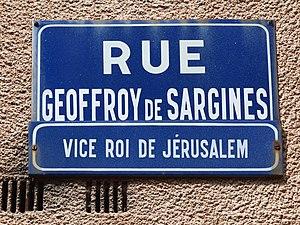
Sergines (Yonne, France)
La ville de Sergines dans le département français de l'Yonne.